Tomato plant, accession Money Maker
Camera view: bottom (45 deg); turntable rotation: 270 degrees
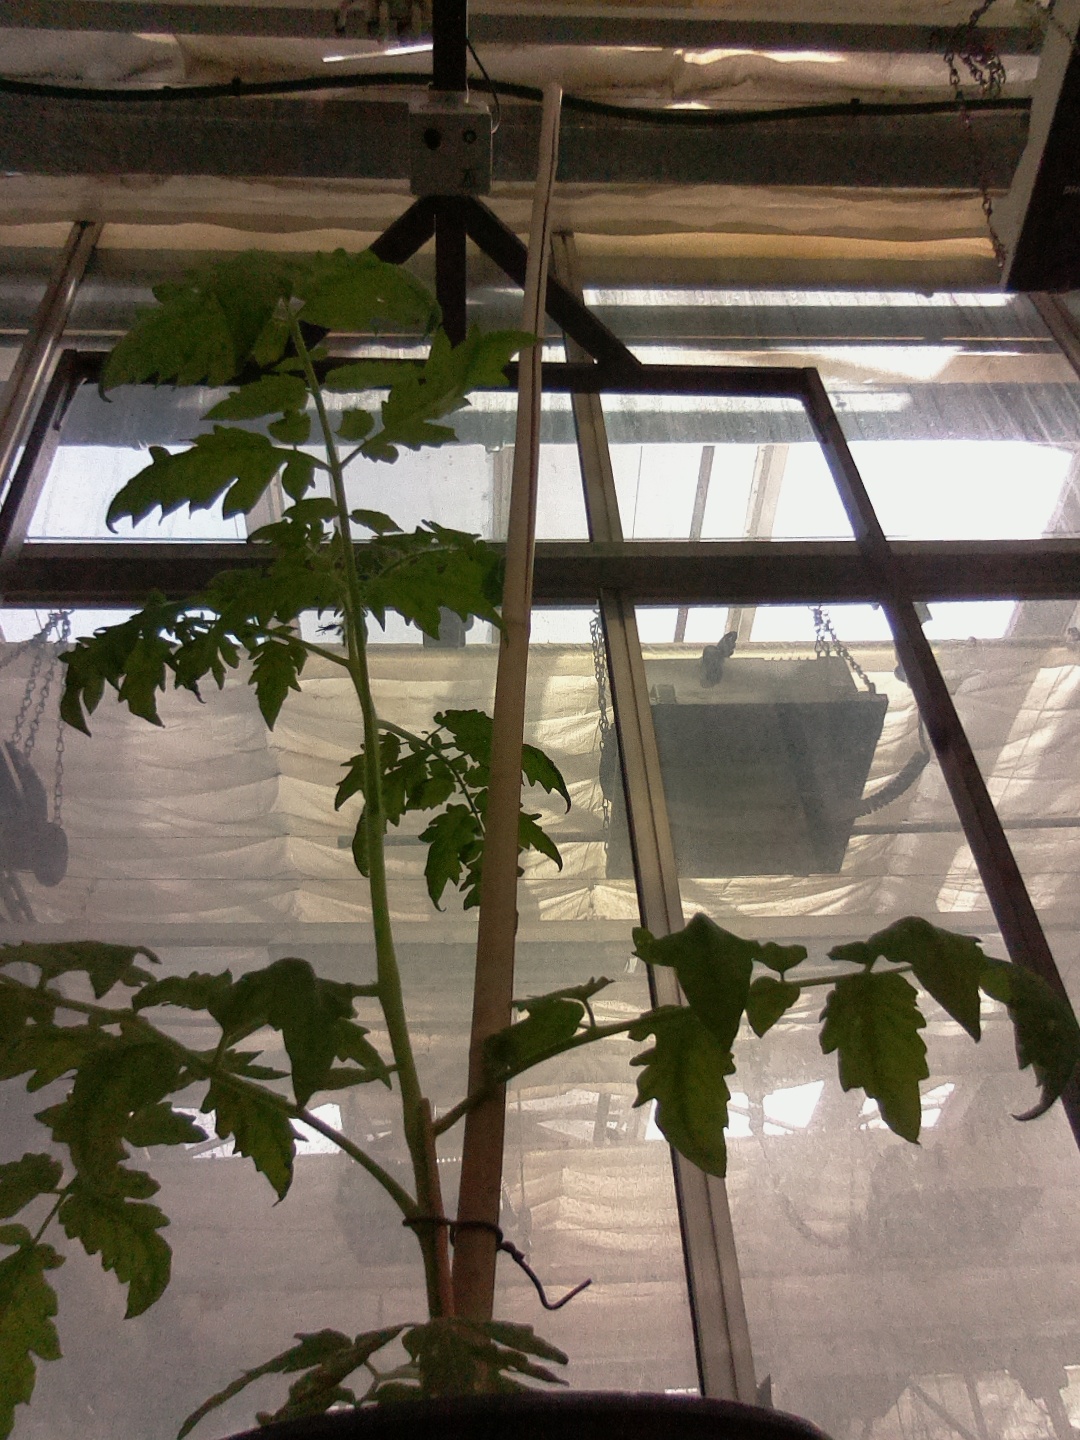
BBCH growth stage 53: 3 inflorescences visible